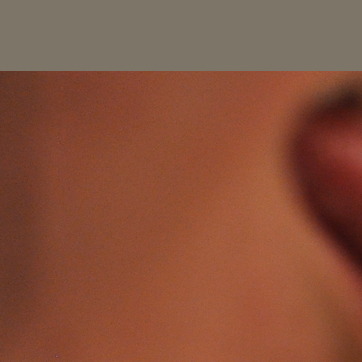
Material: skin